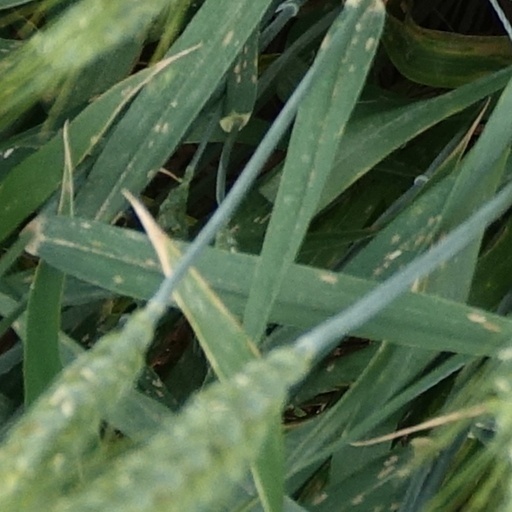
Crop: wheat